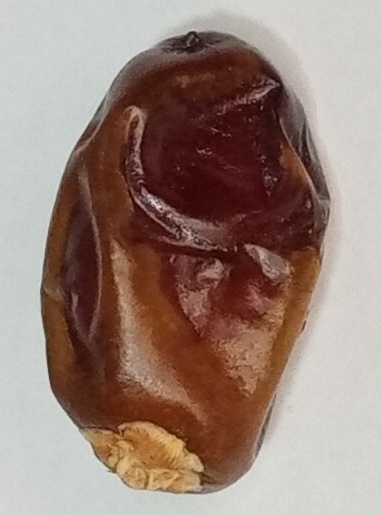
Variety: aseel
Size: small
Grade: grade-1